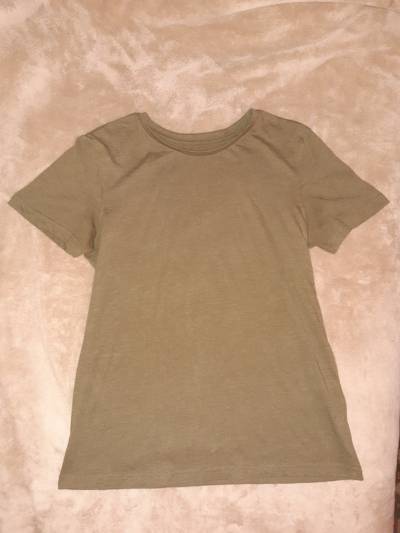
Waste category: clothes